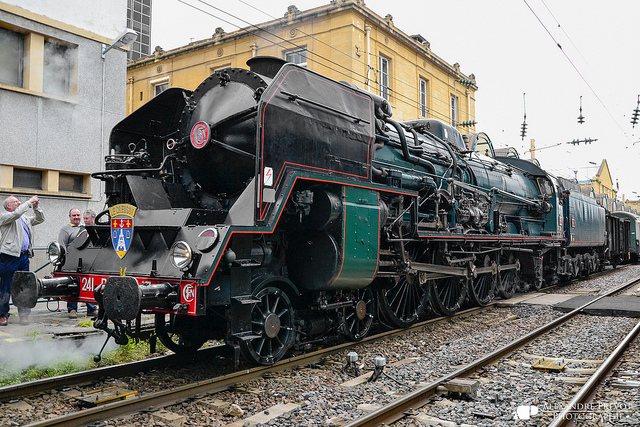
A train traveling down railroad tracks next to a train station.

People standing next to a train as it pulls down the tracks.

A train sitting on some train tracks with people taking pictures

A black train is stopped on the tracks.

A black train engine on tracks next to buildings.